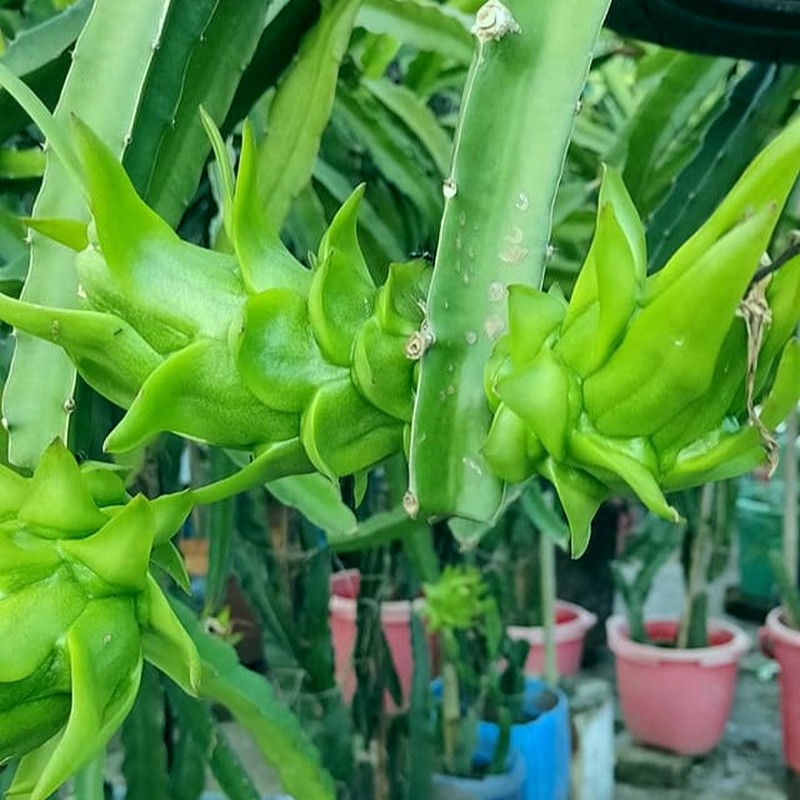
Label: Immature Dragon Fruit